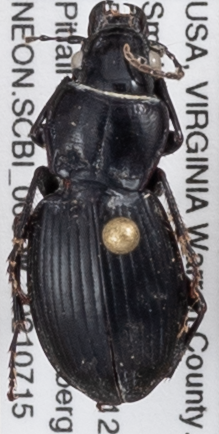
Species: Cyclotrachelus sigillatus
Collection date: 2021-07-15
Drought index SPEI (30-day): -0.516
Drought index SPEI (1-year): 0.35
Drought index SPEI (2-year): -0.17